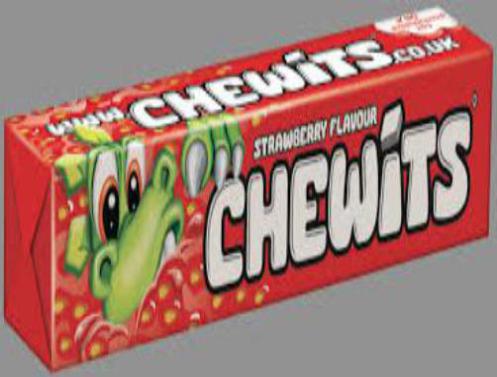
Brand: chewits
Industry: Food